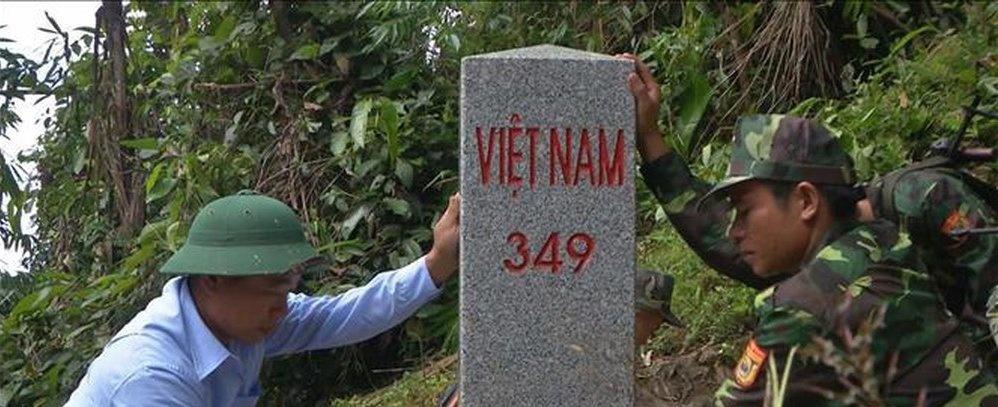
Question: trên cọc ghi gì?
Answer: trên cọc ghi việt nam 349